George Mattson (synthesizer inventor)

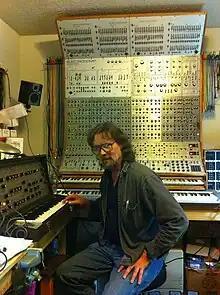
George Mattson in his lab, 2011

George Mattson (born October 1954) is an American inventor, and is an early pioneer in electronic music synthesizer technology. He is credited with the invention of the Syntar, the first fully self-contained "keytar", in 1978, and is founder and owner of Mattson Mini Modular. Mattson lives in the Seattle area.